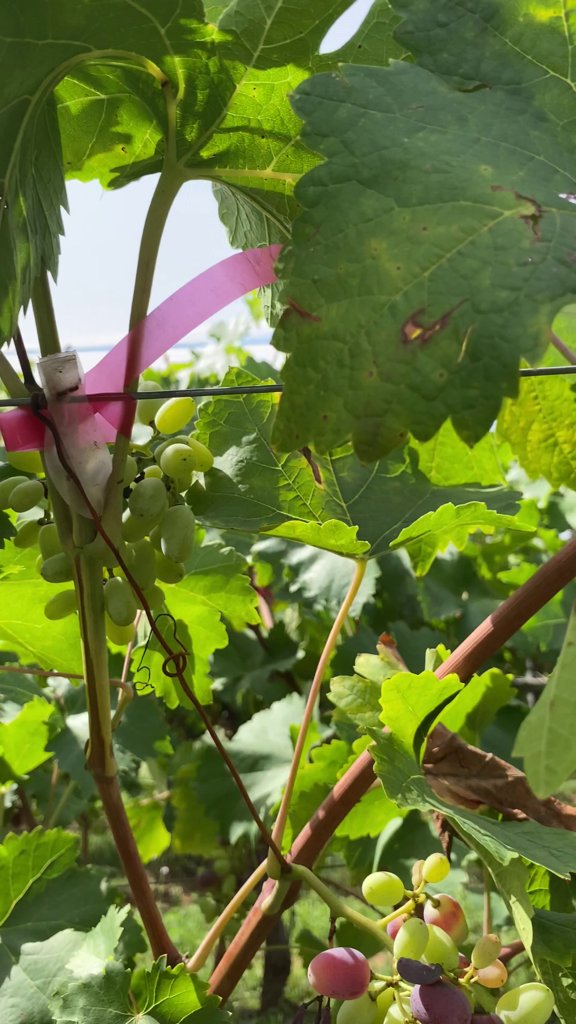
Berries visible: 47
Grape clusters: 2